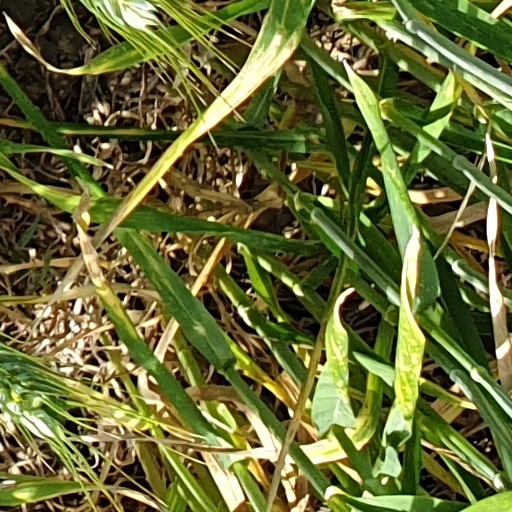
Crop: wheat